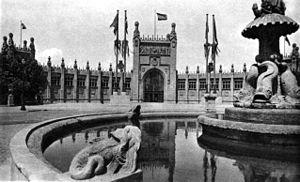
Enric Sagnier i Villavecchia, né le 21 mars 1858 à Barcelone et mort le 1ᵉʳ septembre 1931 dans cette même ville, est un architecte catalan.